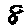
Label: 8